Grey Street, Melbourne

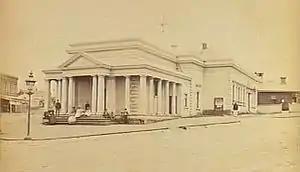
The first town hall at the corner of Grey and Barkly Streets c. 1860.

There are 14 Grey Streets in metropolitan Melbourne, but by far the best-known is Grey Street in St Kilda, once a grand residential street but now with a reputation as a centre of prostitution.